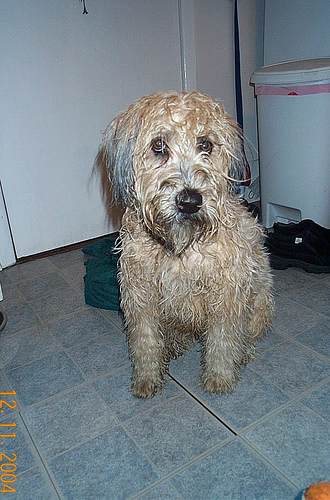
Breed: wheaten terrier